Eric Fisher Wood

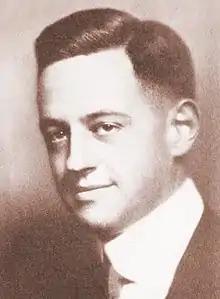
Wood in the 1920s

Eric Fisher Wood Sr. (1888–1962) was an American engineer, Pennsylvania National Guard general, co-founder of The American Legion and designer of its emblem.